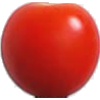
Label: Tomato Cherry Red 1